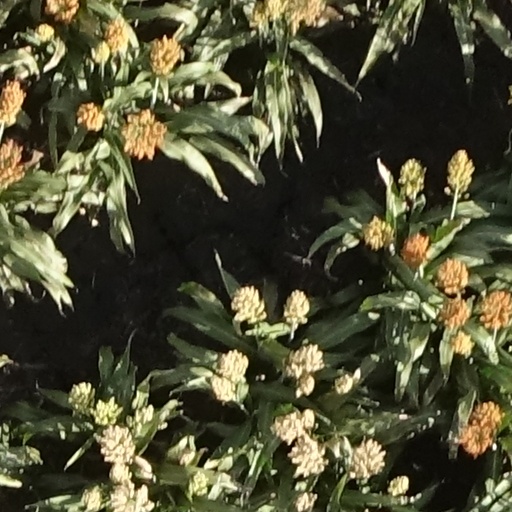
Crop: sorghum